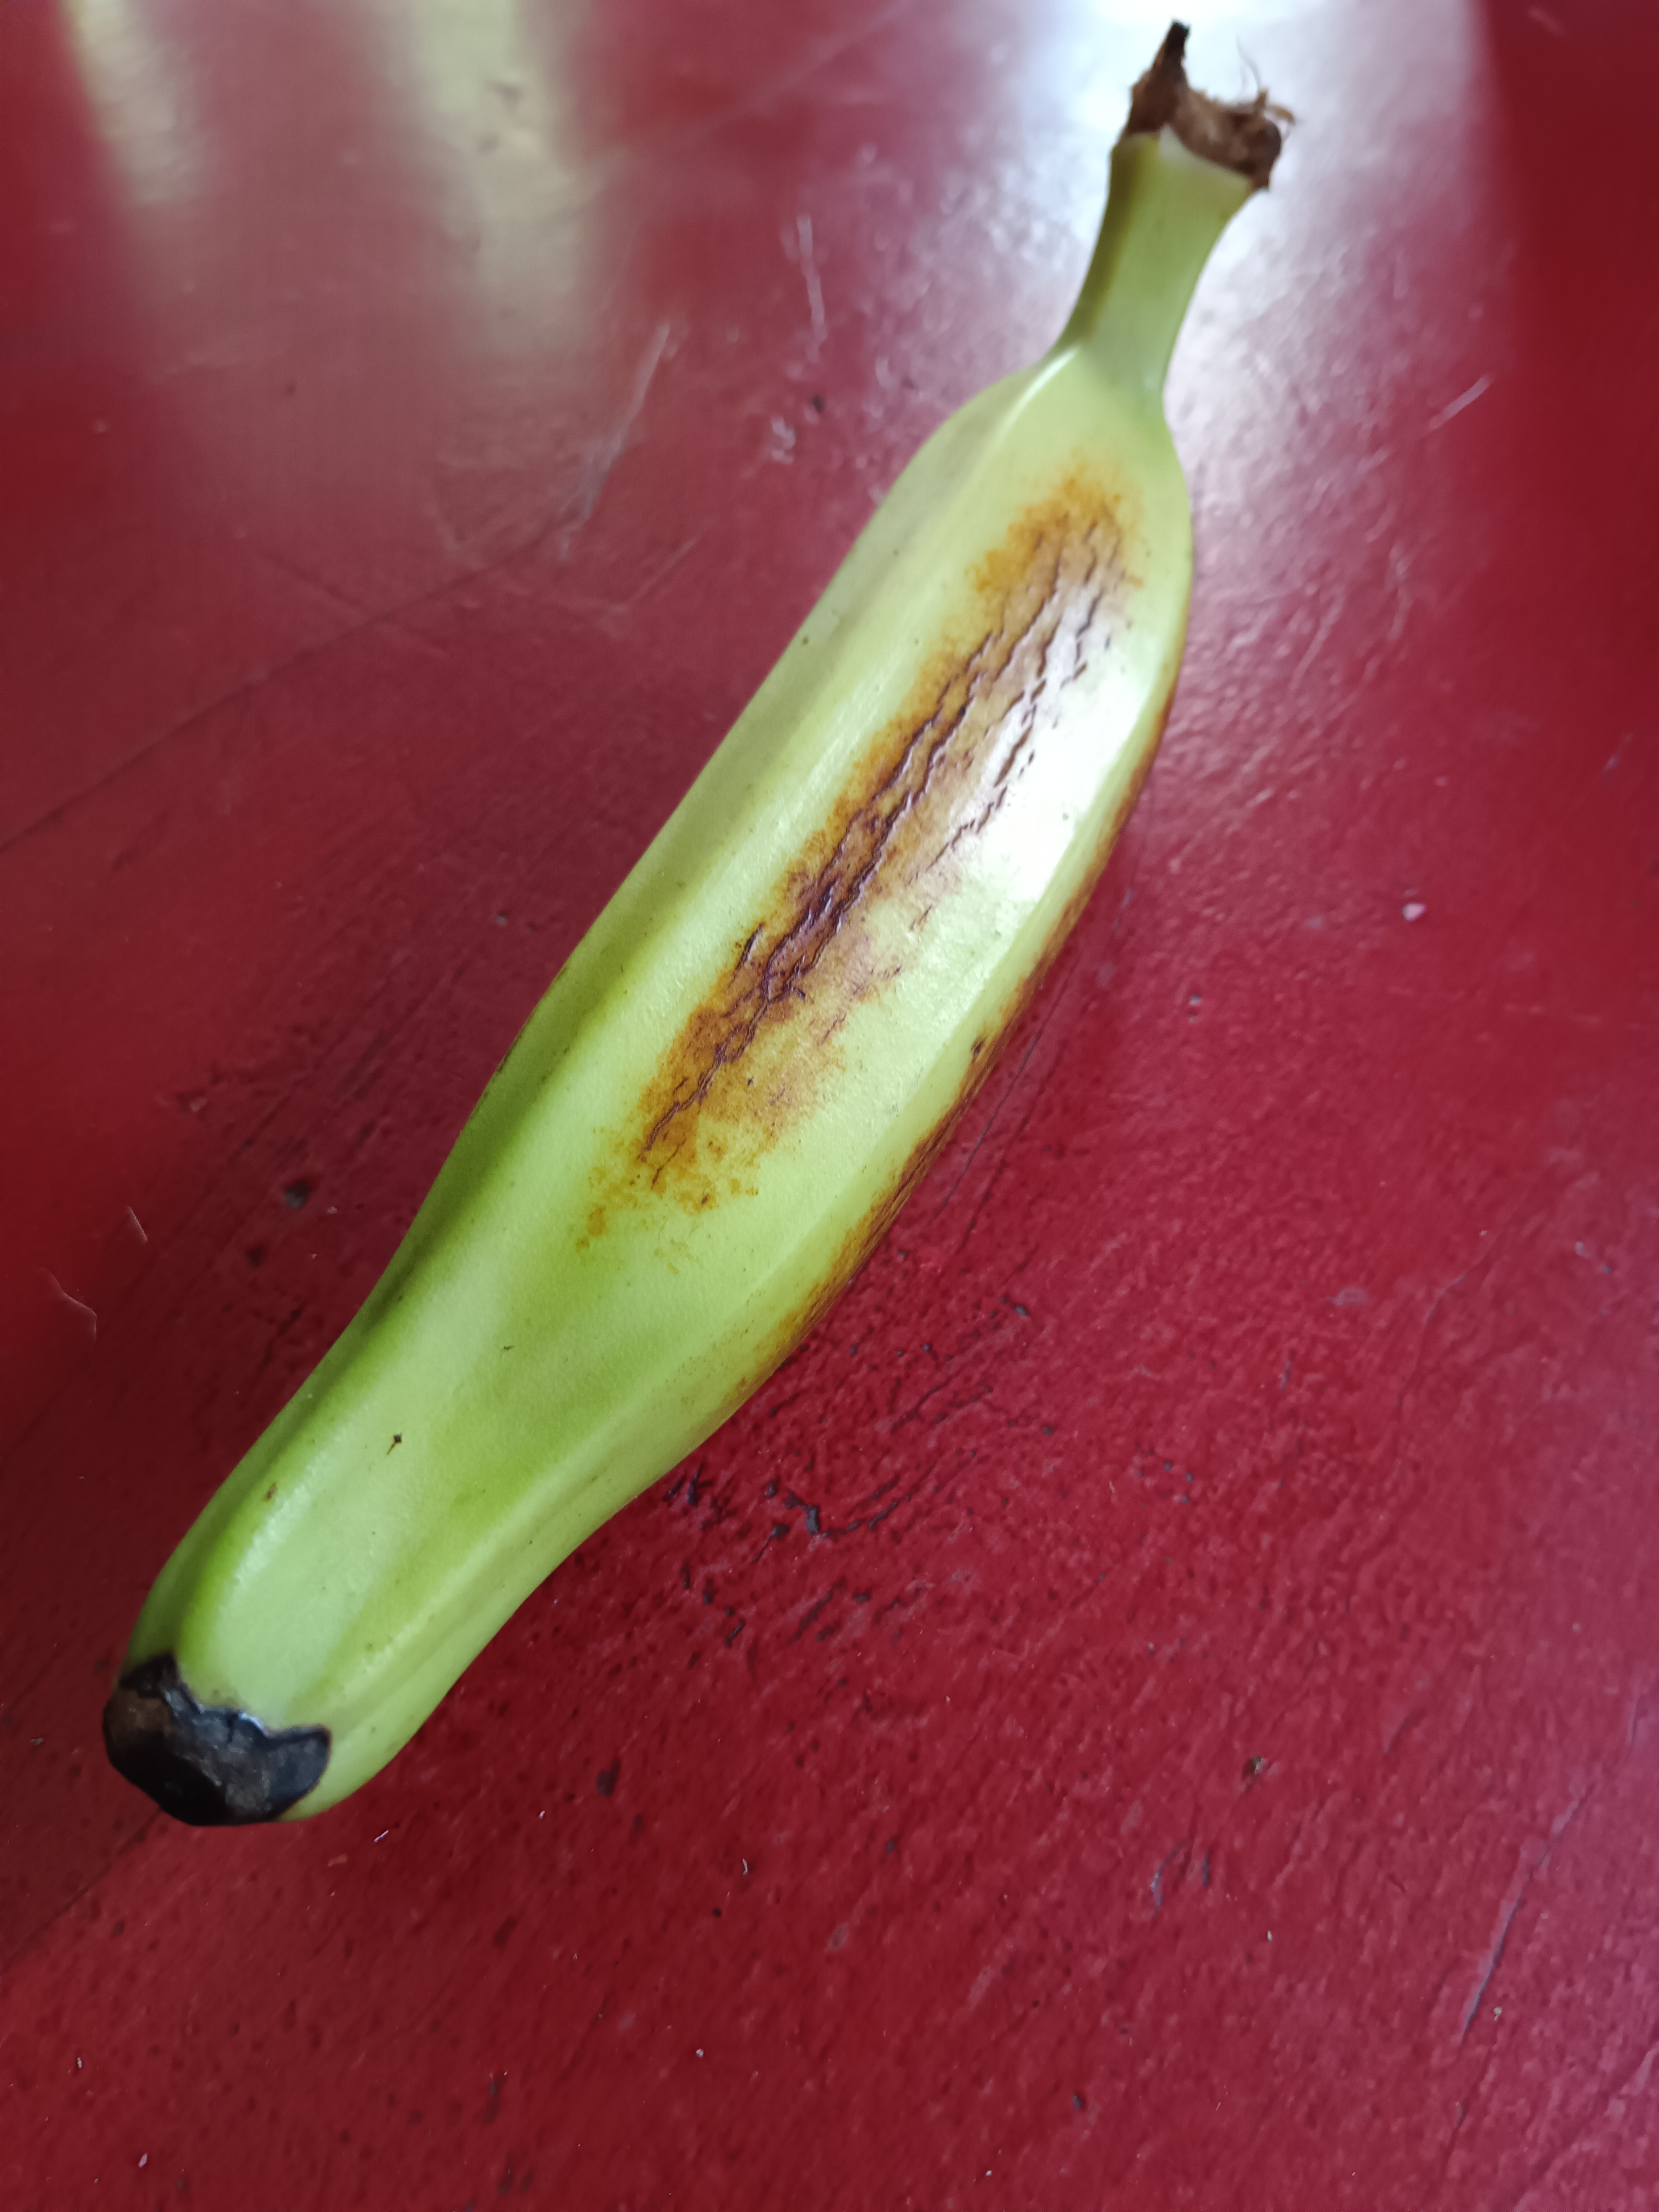
Banana variety: Anaji